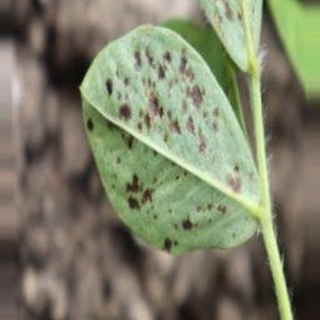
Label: groundnut_rust